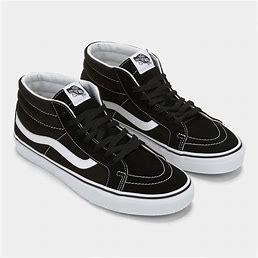
Brand: Vans
Model: SK8 Mid